Barrabas (film)

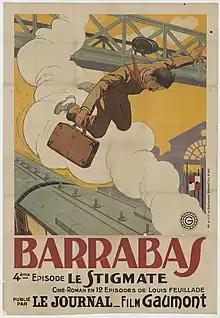

Barrabas is a 1920 French silent crime thriller film serial directed and written by Louis Feuillade.